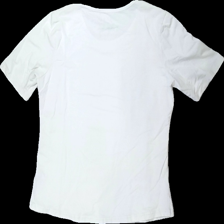
View: back
Type: T-shirt
Category: Ladies
Brand: Cappuchini
Colors: White
Material: 100% cotton
Cut: Regular
Size: L
Season: All
Damage location: top center
Damage 2 location: top center
Price range: 50-100
Recommended usage: Reuse
Description: vit t-shirt